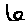
Label: 6